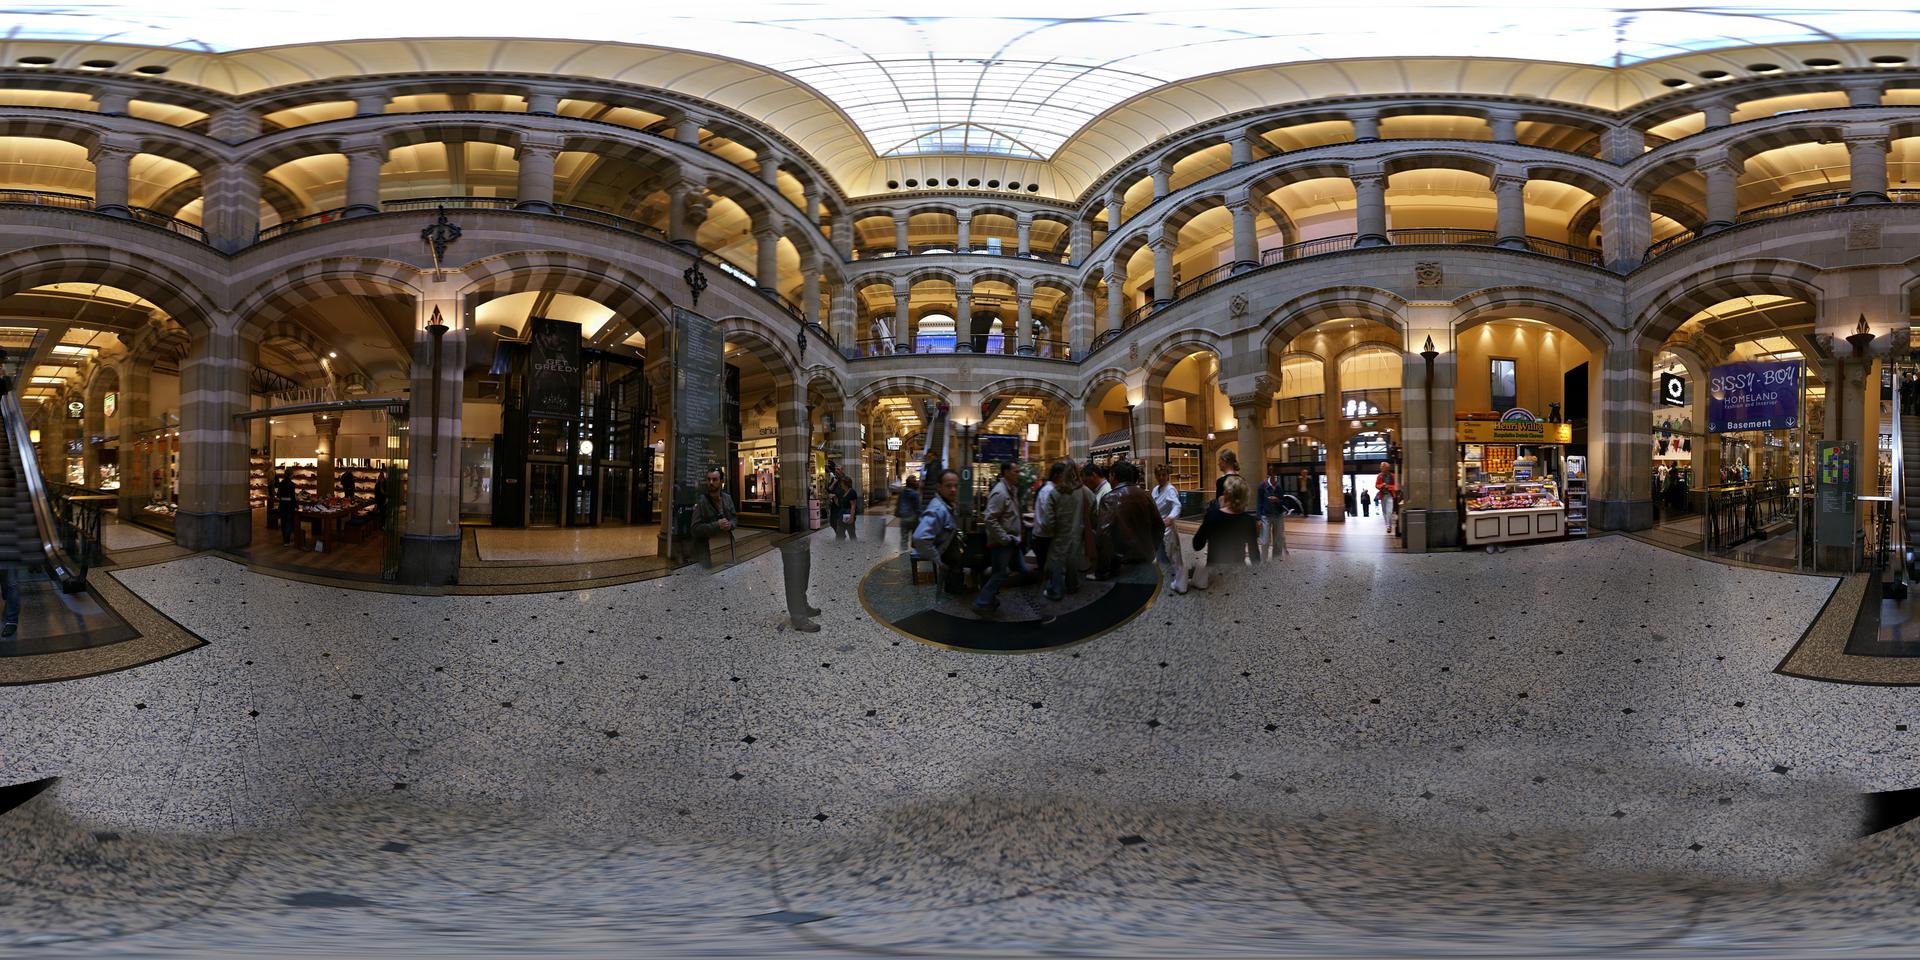
Referred object: the blue shop sign

Referred object: look straight ahead at the round seating area with people

Referred object: the kiosk opposite the glass elevator